Fuang Jotiko

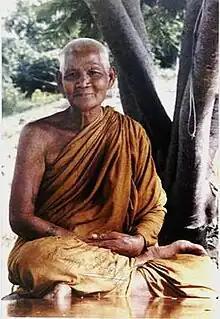

Ajahn Fuang Jotiko (191514 May 1986) was a Thai Buddhist monk and abbot in the Thai Forest Tradition of Theravada Buddhism.